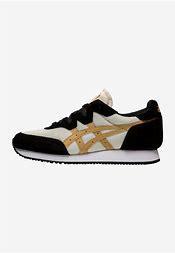
Brand: Asics
Model: Tarther OG